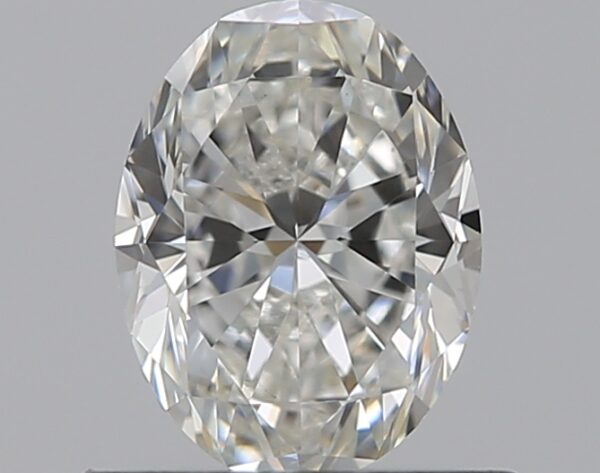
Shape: oval
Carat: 0.59
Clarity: VS1
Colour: H
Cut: GD
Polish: EX
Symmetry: VG
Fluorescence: N
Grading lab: GIA
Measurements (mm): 6.06 x 4.58 x 3.04